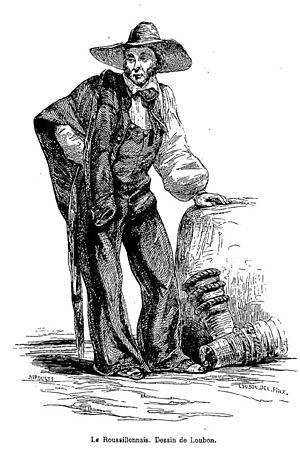
Le Roussillonnais (1878)
La démographie des Pyrénées-Orientales est caractérisée par une densité moyenne et une population en forte croissance depuis les années 1950.